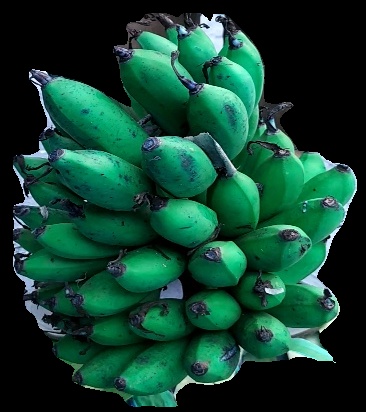
Variety: rasbale
Grade: grade3